Battle of Valtetsi

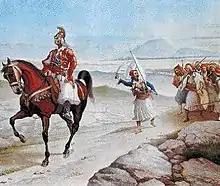
Kolokotronis leading his army towards Valtetsi

On 6 May 1821, the Ottoman forces of Tripoli first raided the Greeks based in Valtetsi. The Muslims were then reinforced on 7 May by 4,000 Albanians under Kâhya Mustafa Bey, the Kehayabey of Hursid Pasha, coming from Argolis.